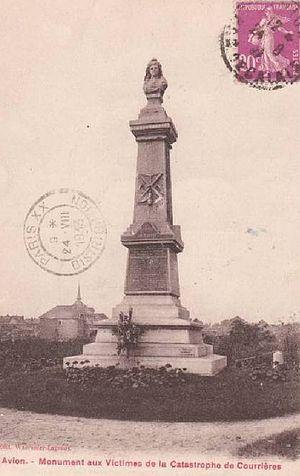
Avion, France. Monument aux victimes de la Catastrophe de Courrières.
La catastrophe de Courrières est la plus importante catastrophe minière de tous les temps en Europe et la deuxième au monde après celle de Benxi en Chine en 1942. Elle a lieu entre Courrières et Lens, le samedi 10 mars 1906, et a fait officiellement 1 099 morts. Elle tire son nom de la Compagnie des mines de Courrières qui exploite alors le gisement de charbon du bassin minier du Nord-Pas-de-Calais dans le Pas-de-Calais.